Kontoskalion

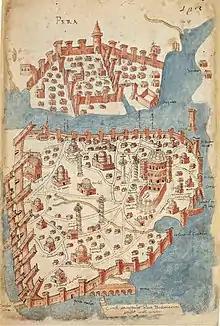
Map of Constantinople around 1420s-1430s, after Cristoforo Buondelmonti. The Kontoskalion is clearly visible on the central right part of the map, right of the Hippodrome: the semicircular convex mole protects it from the sea, while the sea walls separate it from the city.

Already during the reign of Constantine the Great (r. 306–337) the site of the later harbour was used as a landing stage. In 362, during his short stay in the capital, Emperor Julian (r. 361-363) built on the Propontis shore a harbour named "Portus Novus" ("New Port") or "Portus Iulianus": at the same time he erected in front of it a crescent-shaped building named "Sigma" or "Porticus Semirotunda". This decision was taken despite the many problems which affected the location: each port along the Marmara shore was undefended against the fierce storms caused by the intermittent southwest wind, the Lodos; these brought much sand into the basin, making necessary a periodic and expensive dredging; moreover, the heavy rains provoked erosion from the hills which caused silting too. On the other hand, the building of a harbour on the south shore was necessary to supply the western and southern regions of the city, too far from the Golden Horn.